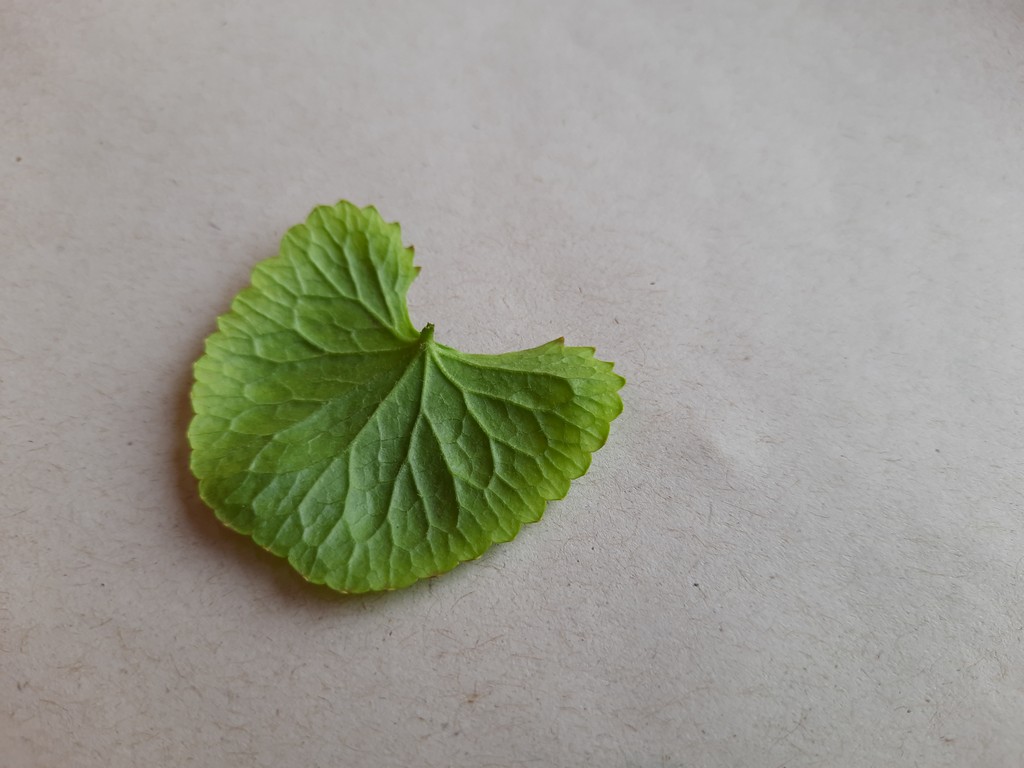
Label: Healthy